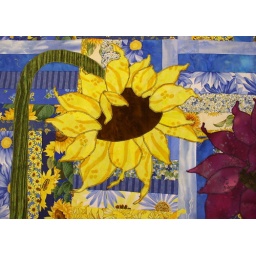
I chose a dark brown thread to applique around the yellow petals. A good contrast for the bright yellow flower.